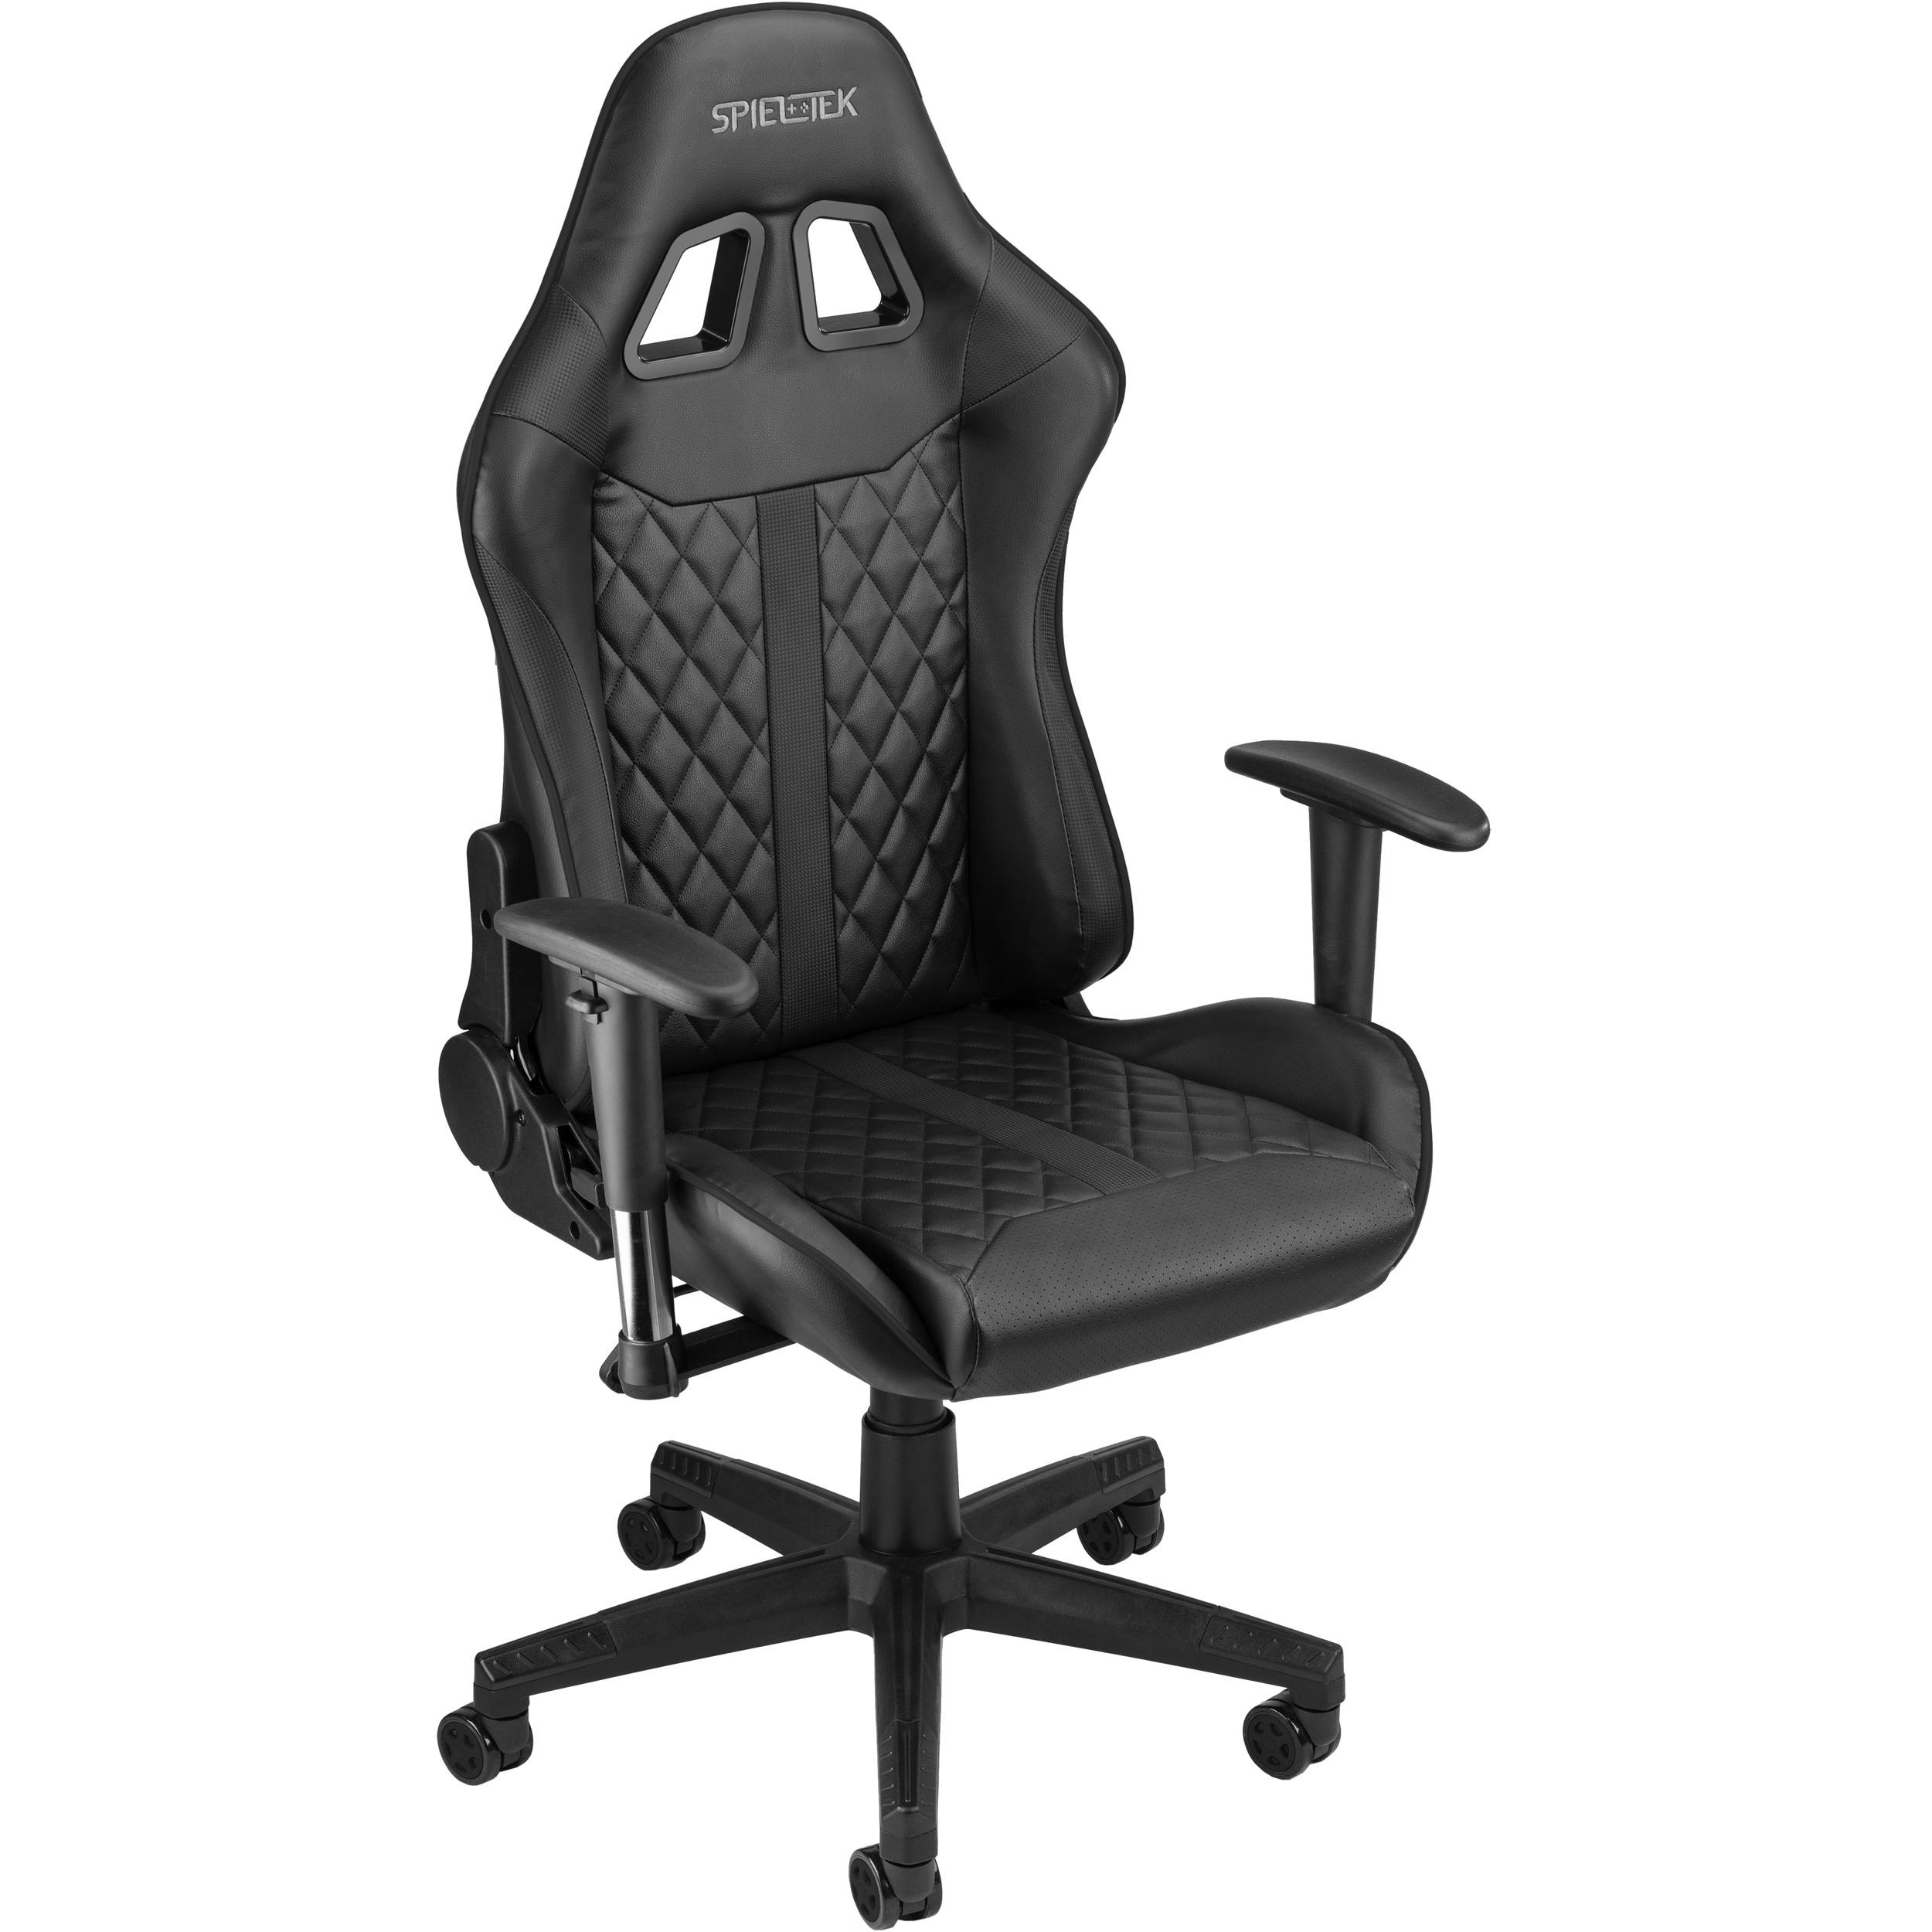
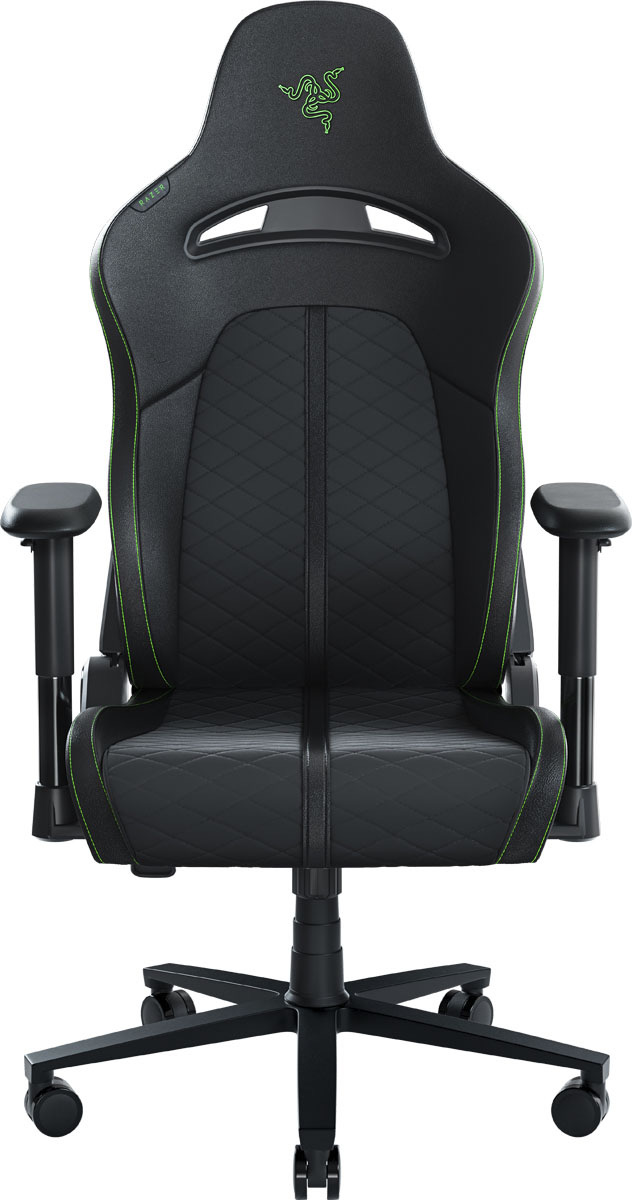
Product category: items_chair
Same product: no